Aquí y allá

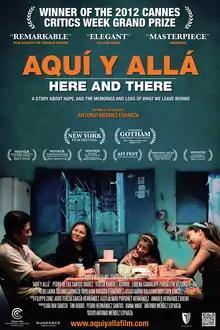
Theatrical release poster

Aquí y allá (English: "Here and There") is a 2012 drama film written and directed by Antonio Méndez Esparza. The film follows a Mexican immigrant who returns to his home in a small mountain village in Guerrero, Mexico after years of working in the US. He struggles to rebuild his family and pursue his dream of starting a band called the Copa Kings. The film won the Critics' Week Grand Prize at the Cannes Film Festival.